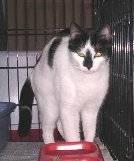
cat